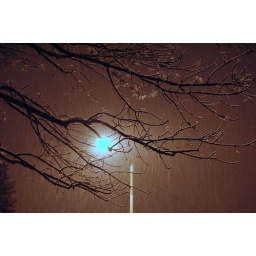
This is through the tree in my yard. I used Aperture to adjust the white balance. Looks better.